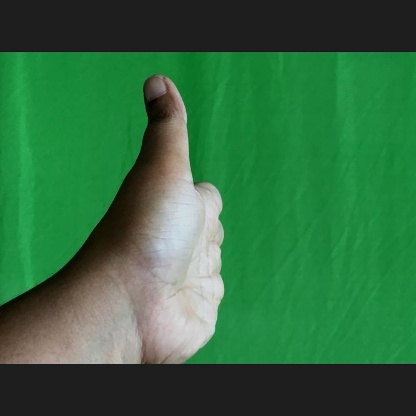
Mudra: Ardhachandran